396 Aeolia

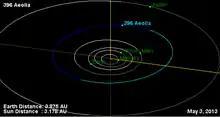
Orbital diagram

396 Aeolia is a typical main belt asteroid. It was discovered by the French astronomer Auguste Charlois on 1 December 1894 from Nice, and may have been named for the ancient land of Aeolis. The asteroid is orbiting the Sun at a distance of with a period of and an eccentricity (ovalness) of 0.16. The orbital plane is inclined at an angle of 2.5° to the plane of the ecliptic. This is the largest member of the eponymously named Aeolia asteroid family, a small group of asteroids with similar orbits that have an estimated age of less than 100 million years.